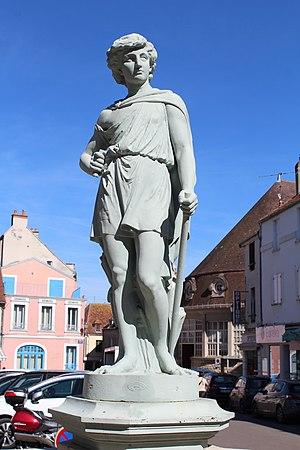
Fontaine Laboureau, Avallon.
Mathurin Moreau, né à Dijon le 18 novembre 1822 et mort à Paris le 14 février 1912, est un sculpteur français, renommé pour ses sculptures décoratives.